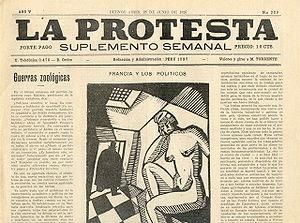
Diego Abad de Santillán pseudonyme de Sinesio Baudilio Garcia Fernandez, né le 20 mai 1897 à Reyero et mort le 18 octobre 1983 à Barcelone, est un militant anarchiste, écrivain et économiste espagnol, une figure majeure du syndicalisme libertaire en Espagne et en Argentine.